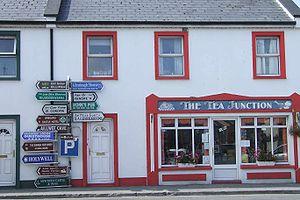
Le thé en Irlande est une tradition et l'Irlande est depuis longtemps l'un des pays ayant la plus grande consommation par habitant de thé du monde. Il se démocratise dans les années 1830 et devient rapidement très populaire malgré l'opposition des autorités religieuses britanniques. Pendant la Seconde Guerre mondiale, le Royaume-Uni coupe les importations via Londres, et l'Irlande crée des liens commerciaux avec des pays producteurs : d'abord l'Inde, puis rapidement les pays de l'Afrique de l'Est.